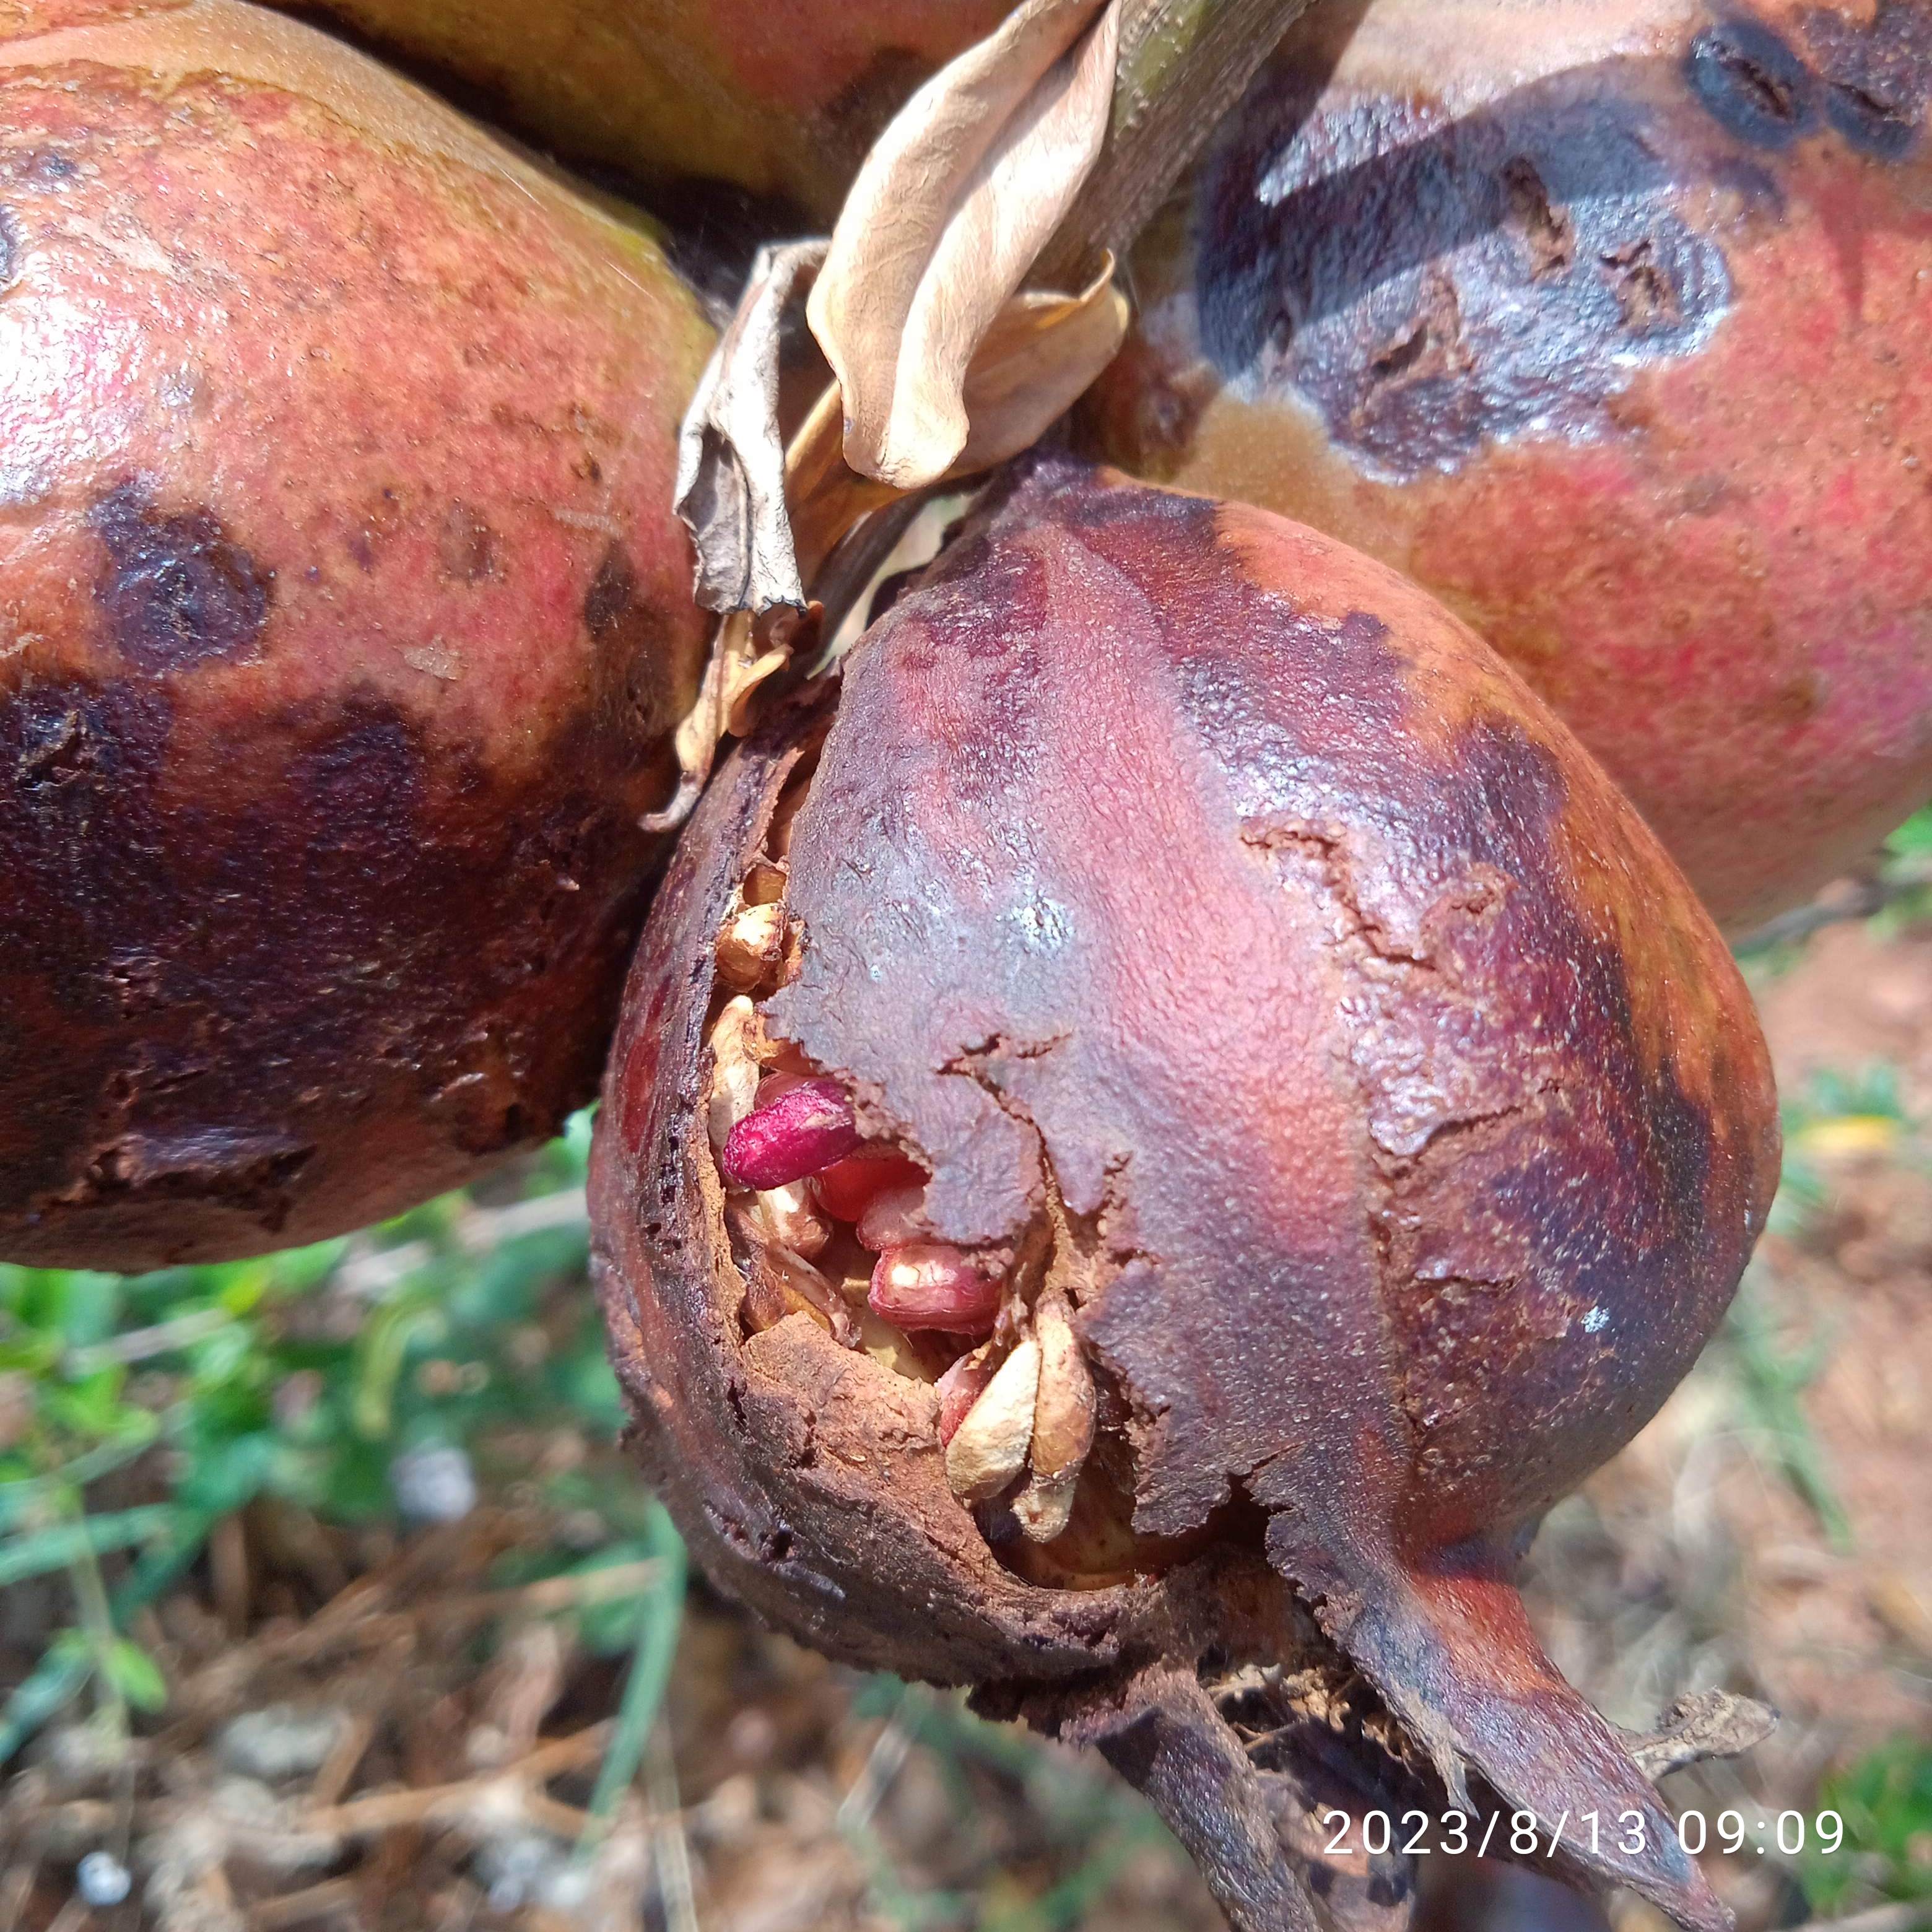
Label: Bacterial_Blight